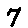
Label: 7